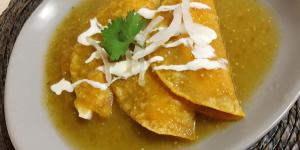
entomatadas verdes